Worcestershire Parkway railway station

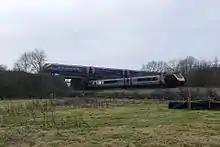
CrossCountry Plymouth-Edinburgh and GWR London services passing the proposed station site in 2017

Artist impressions were released in February 2015 and the council said that a planning application had been submitted, with a decision due to have been made during the summer of 2015. The plan was for work to commence by the spring of 2016 and the station was on track to open in summer 2017.